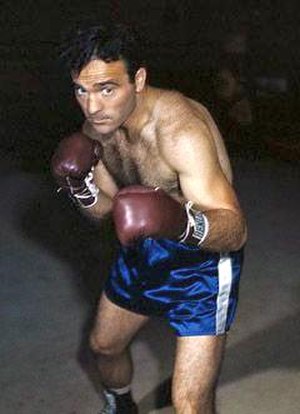
Marcel Cerdan
Marcel Cerdan
Marcellin Marcel Cerdan var en fransk bokser af algiersk oprindelse. Han blev betragtet som Europas bedste bokser i sin vægtklasse og en af de bedste boksere, der havde lært at bokse i Afrika. Hans liv var præget af sport og en tragedie. Han er kendt for at sit forhold til den berømte sanger Édith Piaf. I løbet af sin tid som verdensmester, blev han populær i Paris. Selv om at han var gift og havde tre børn, havde han en affære med Édith Piaf. Den varede fra sommeren 1948 til hans død i efteråret 1949. De var meget forelskede, og Piaf skrev en af sine mest berømte sange Hymne à l'amour til Cerdan.